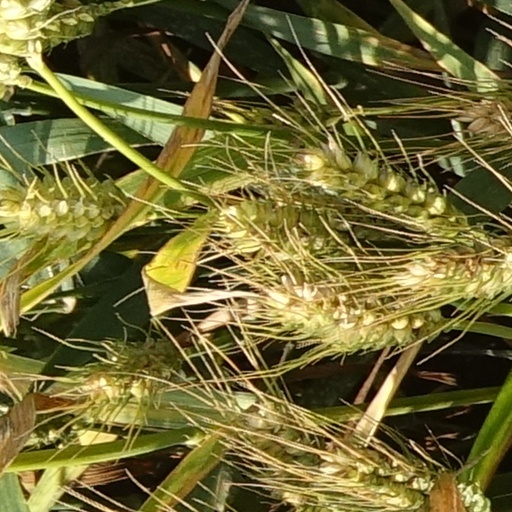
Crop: wheat